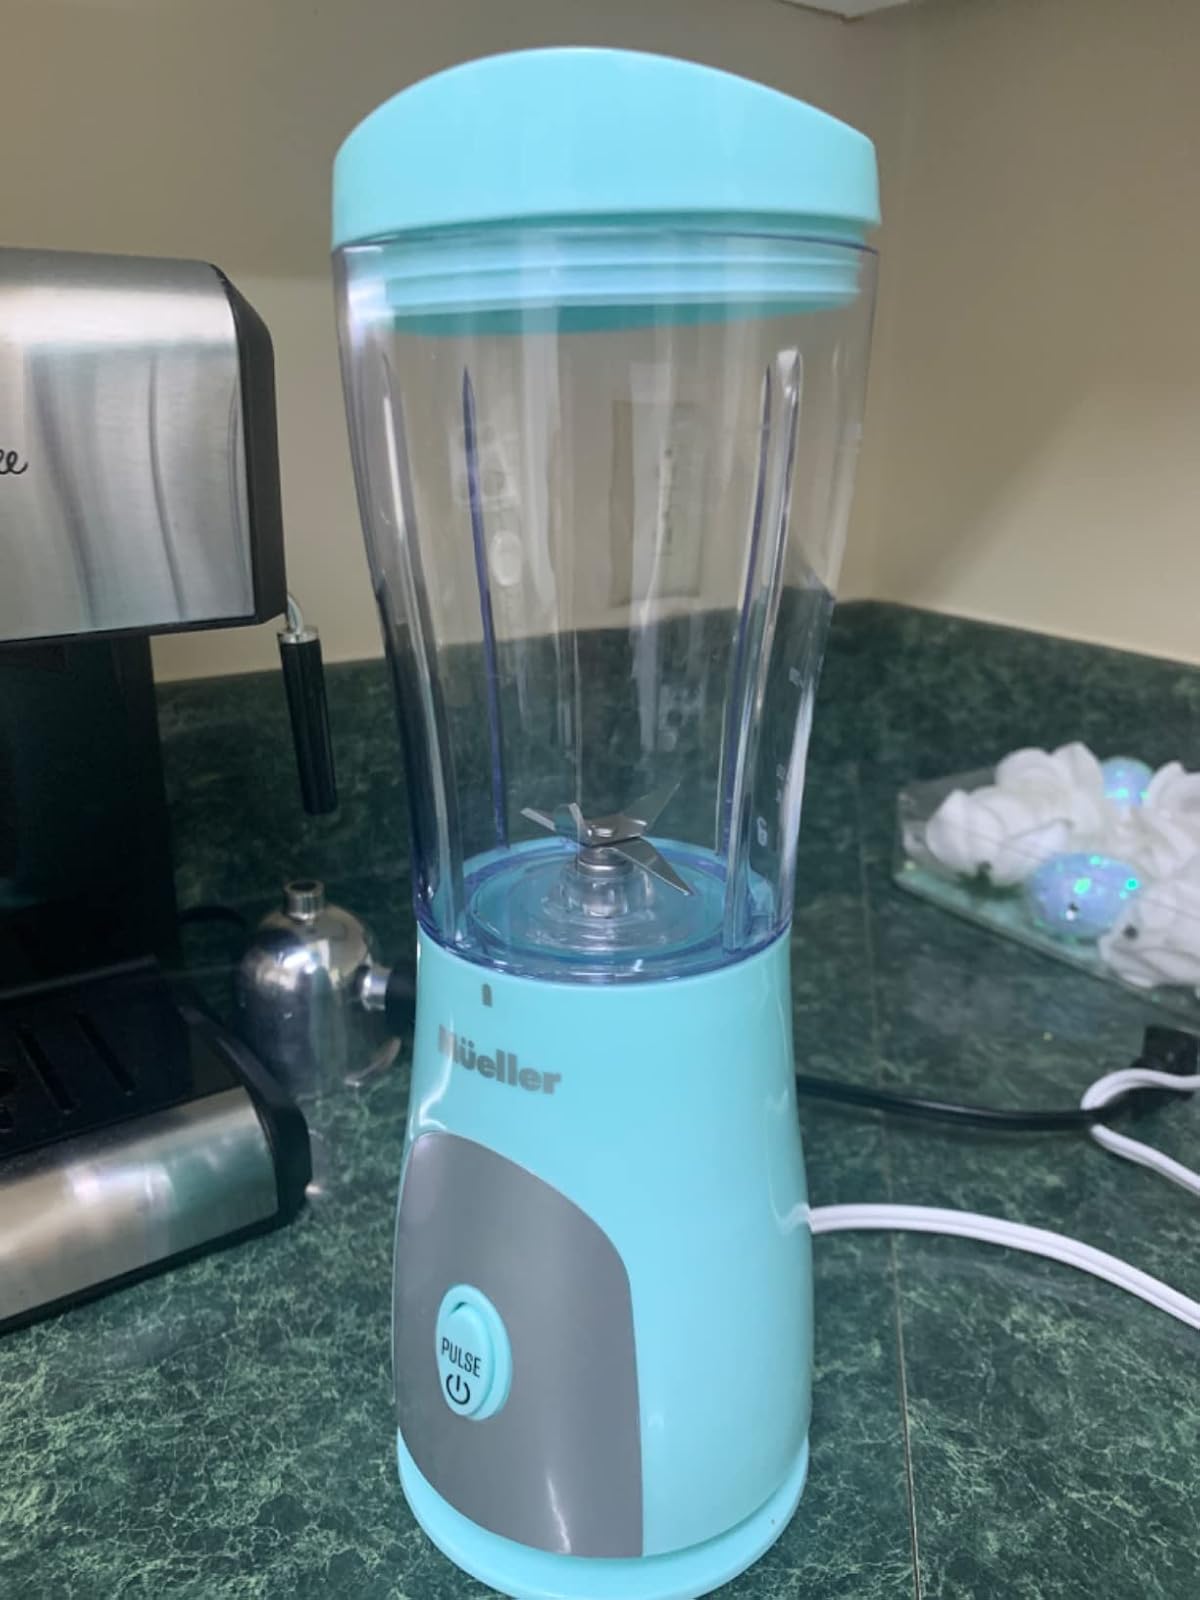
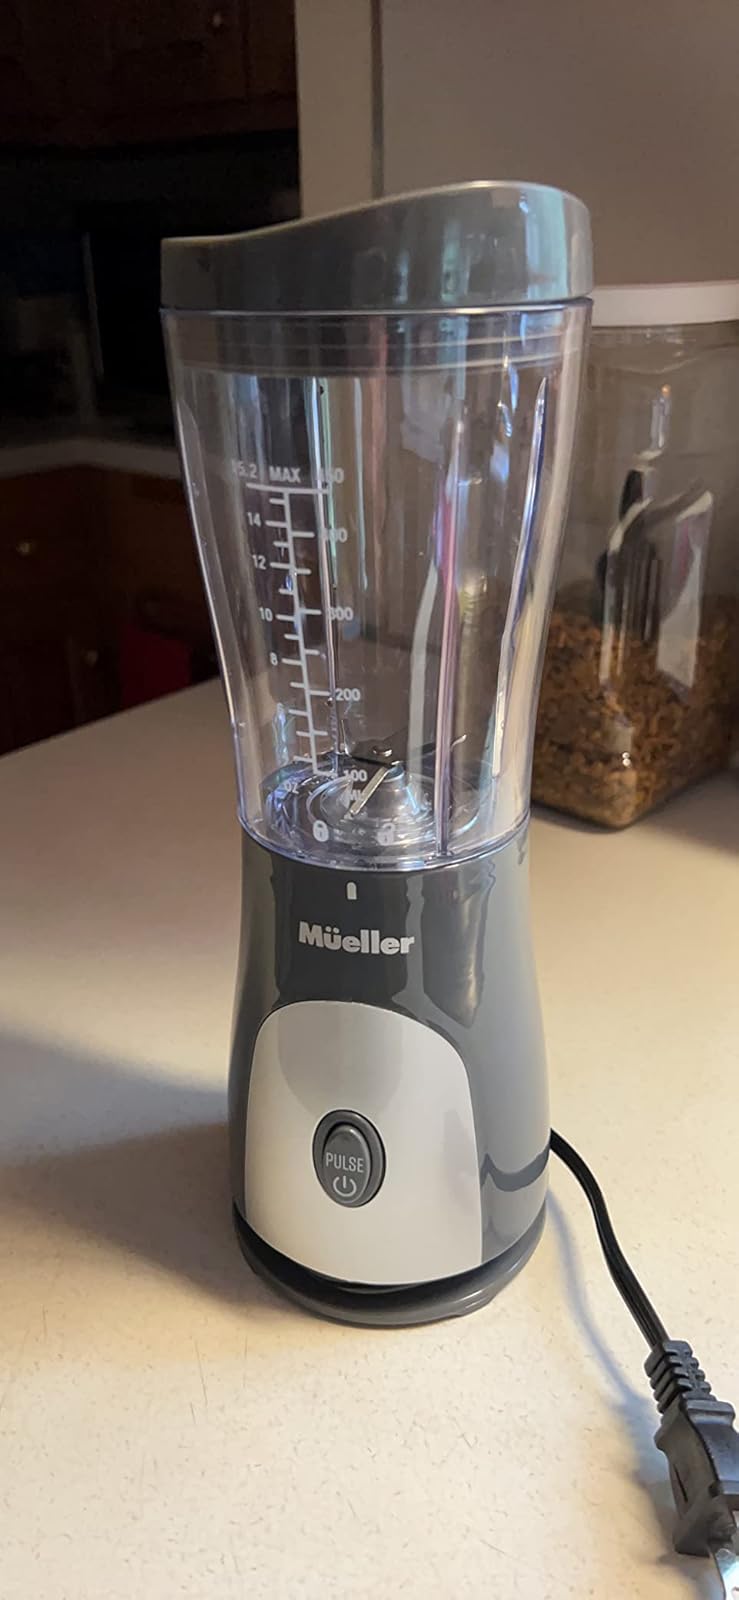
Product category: items_blender
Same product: no